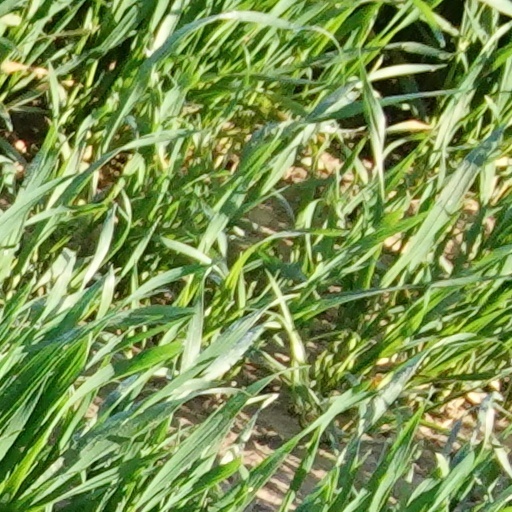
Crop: wheat